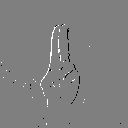
ASL letter: u